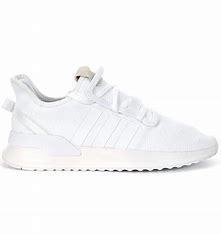
Brand: Adidas
Model: U_path Run